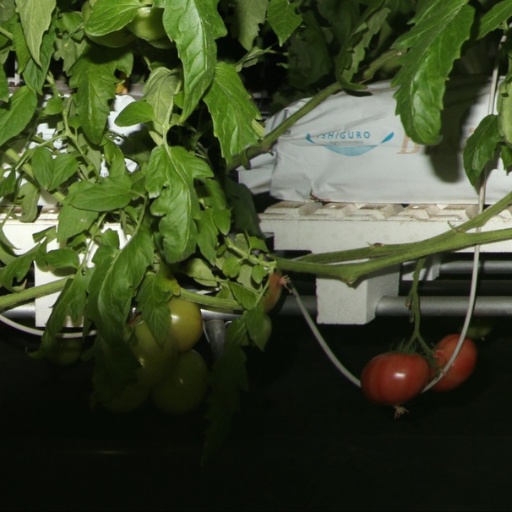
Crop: tomato